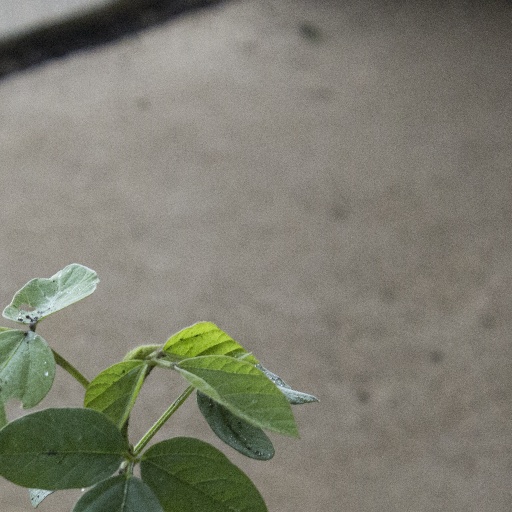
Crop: soybean